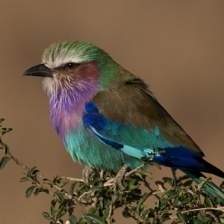
Species: LILAC ROLLER
Scientific name: CORACIAS CAUDATUS